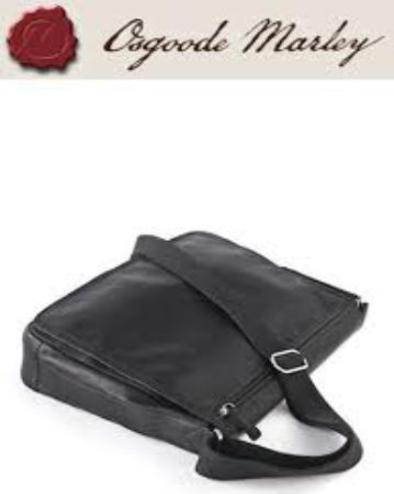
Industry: Clothes